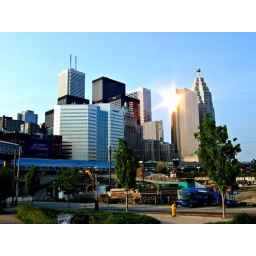
The building that the sun is glinting off is quite awesome. The gold colour in the windows is actually from gold in the glass.